Count the Hours

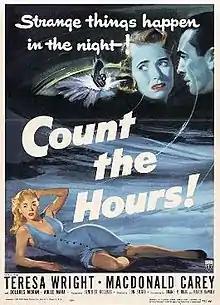
Theatrical release poster

Count the Hours! is a 1953 film noir directed by Don Siegel, featuring Macdonald Carey, Teresa Wright, John Craven, and Jack Elam.